Gimli Industrial Park Airport

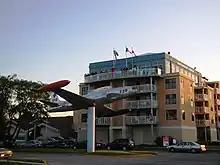
Betel Waterfront, T-33 Training Plane

Opened as RCAF Station Gimli, the airfield served during World War II as the home of "Service Flying Training School #18" under the British Commonwealth Air Training Plan. The station closed in September 1971 and the airport was used for civilian activities.